Willesden Green tube station

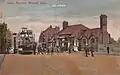
The original Willesden Green station

The original station opened on 24 November 1879 on the Metropolitan Railway (later the Metropolitan line).